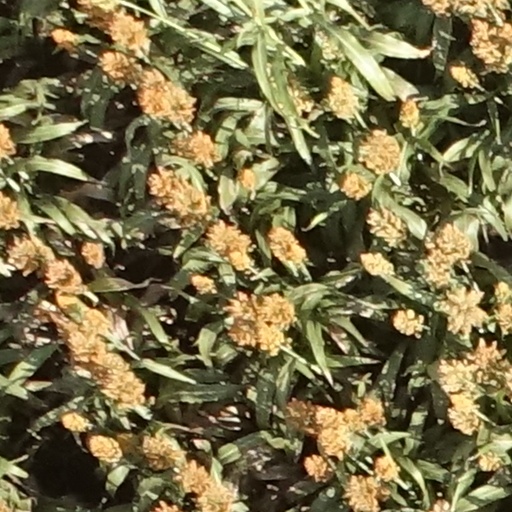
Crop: sorghum